Gallo-Roman enclosure of Tours

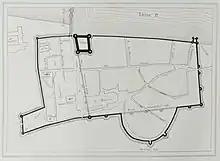
The Tours city walls in Antiquity (presented as rectilinear in the southern part) and in the Middle Ages (after the addition of the curved wall).

The construction of the enclosure employed a systematic recycling of materials, using large blocks, small retouched stones, and tiles. These materials were sourced from monuments and buildings situated outside the enclosure perimeter. The large blocks, capitals, frieze blocks, and columns were likely obtained from public monuments within the city. The total mass of large blocks used in the wall construction is estimated at 50,000 tons. The small stones and terracotta ("tubuli", brick, or tile fragments) are believed to have originated from private houses situated close to the rampart. Several funerary elements (stelae) discovered in the foundations provide clear evidence of borrowings from the necropolises of "Caesarodunum". The contributions of reused materials may even have a more distant geographical origin. During his visit to Tours, Emperor Constantine requested that the stones from Amboise, a city located 25 km from Tours, be used for the construction of the rampart. This massive reuse of old building materials is not an isolated case and does not imply an accidental abandonment of old buildings. Rather, it was common in the Roman Empire to program the recycling of old materials in new constructions.